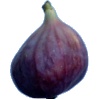
Label: Fig 1